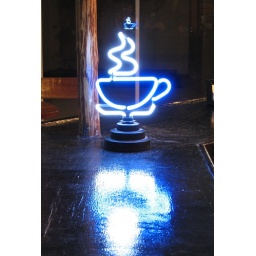
note the tiny reflection in the plate glass window 30 ft. away ...